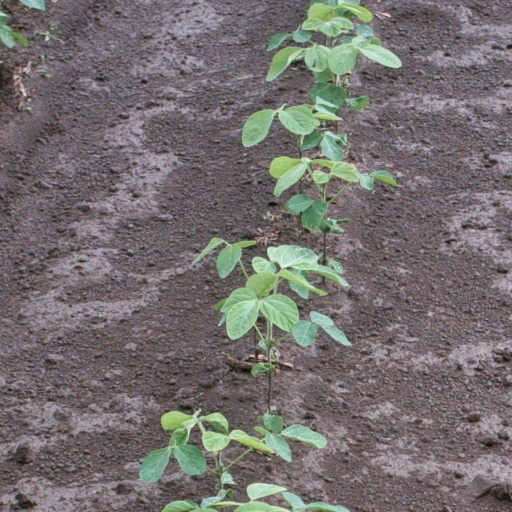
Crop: soybean